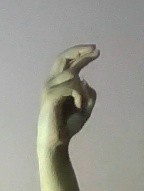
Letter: zay